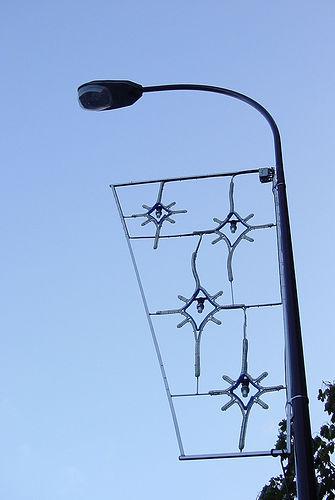
Weather: sun or clear